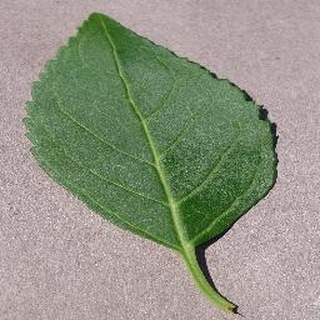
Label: healthy_cherry